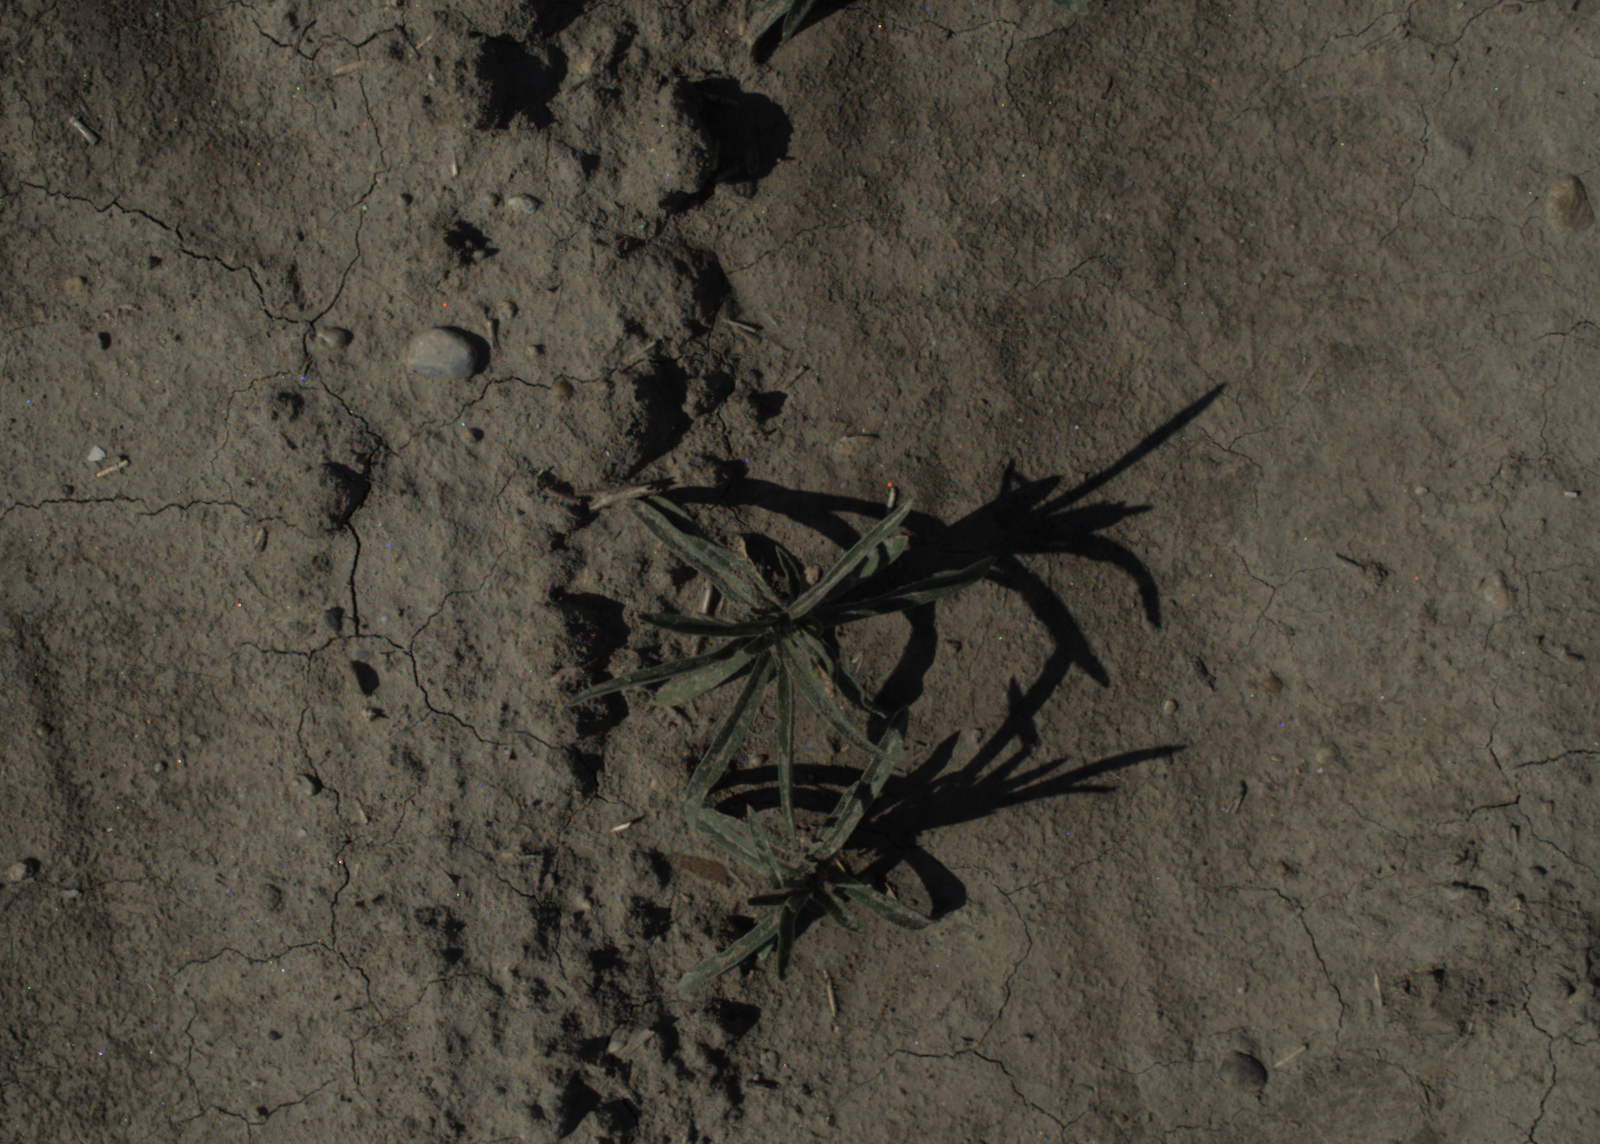
Capture date: 15.07.2021 09:47:27
Weather: sunny
Wind: light
Seeding date: 08.06.2021
Plant canopy height (mm): 962